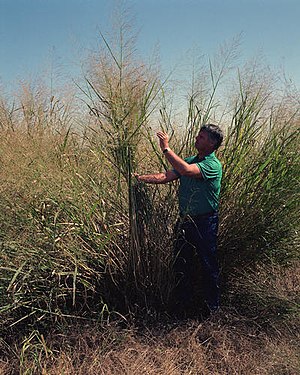
Præriehirse
Prærie-Hirse eller Staude-Hirse er en løvfældende staude med opret vækst. De enkelte strå er stift oprette, mens bladene er blødt overhængende.